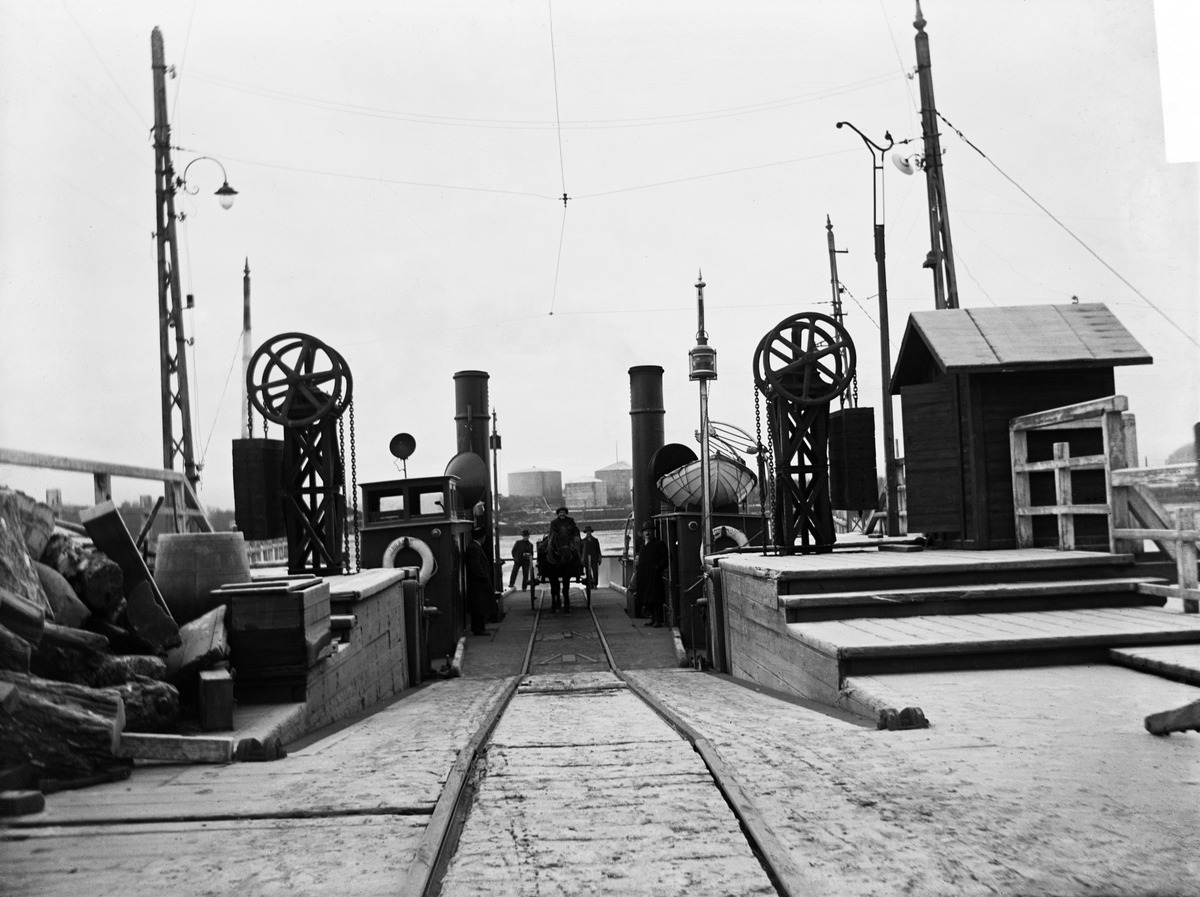
Kulosaaren lautta
sisällön kuvaus: Kulosaaren lautta. mustavalkoinen
Kuvaaja: Sundström, Eric, valokuvaaja
Ajankohta: kuvausaika 1914
Paikka: Suomi, Uusimaa, Helsinki, Kulosaari Helsinki, Helsinki
Aiheet: liikenne vesiliikenne, laivaliikenne lautat, raitioliikenne, hevosajoneuvot